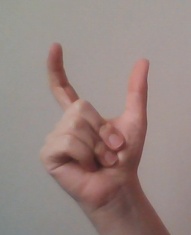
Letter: nun